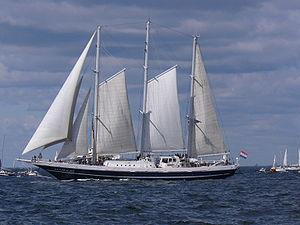
Un vieux gréement désigne un navire à gréement traditionnel qu'il soit ancien ou une réplique moderne. Le terme désigne à la fois les grands voiliers comme les trois mâts carrés, les bricks et goélettes qui sont les représentants de grande tailles les plus connus, mais aussi des embarcations plus modestes. Les vieux gréements sont souvent classés au patrimoine dans de nombreux pays.
L’Eendracht est une goélette à trois mâts des Pays-Bas, construite en 1989. Sa conception a pour but de permettre à tous ses occupants, quel que soit leur âge, de naviguer sur un grand bateau.
L'Armada de Rouen de 2019 est la septième édition de l'Armada de Rouen se déroulant du 6 au 16 juin 2019 sur les quais de Seine à Rouen. Ce rassemblement maritime fête ses 30 ans d'existence.